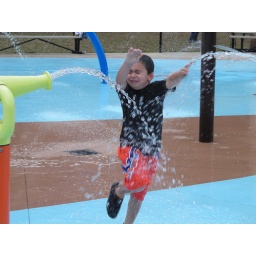
My son at the water park near our house